Assassination of Sheikh Mujibur Rahman

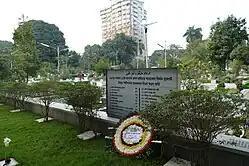
Grave of the victims at Banani Graveyard

The assailants brought Naser, Russel and Roma to the residential ground and made them stand in line. There Roma saw the dead body of a plainclothes policeman. An assailant noticed Naser and asked, ""Who are you?"" When he introduced himself as Sheikh Naser, he was taken to the bathroom on the ground floor and shot. Sheikh Russel cried, ""I want to go to my mother."" Holding PA Mohitul Islam in the line, Russel asked him, ""Brother, will they kill me?"", Then an assailant arrived and said, ""Let's take you to your mother"" and took him to the second floor. After a while gunshots and screams were heard.